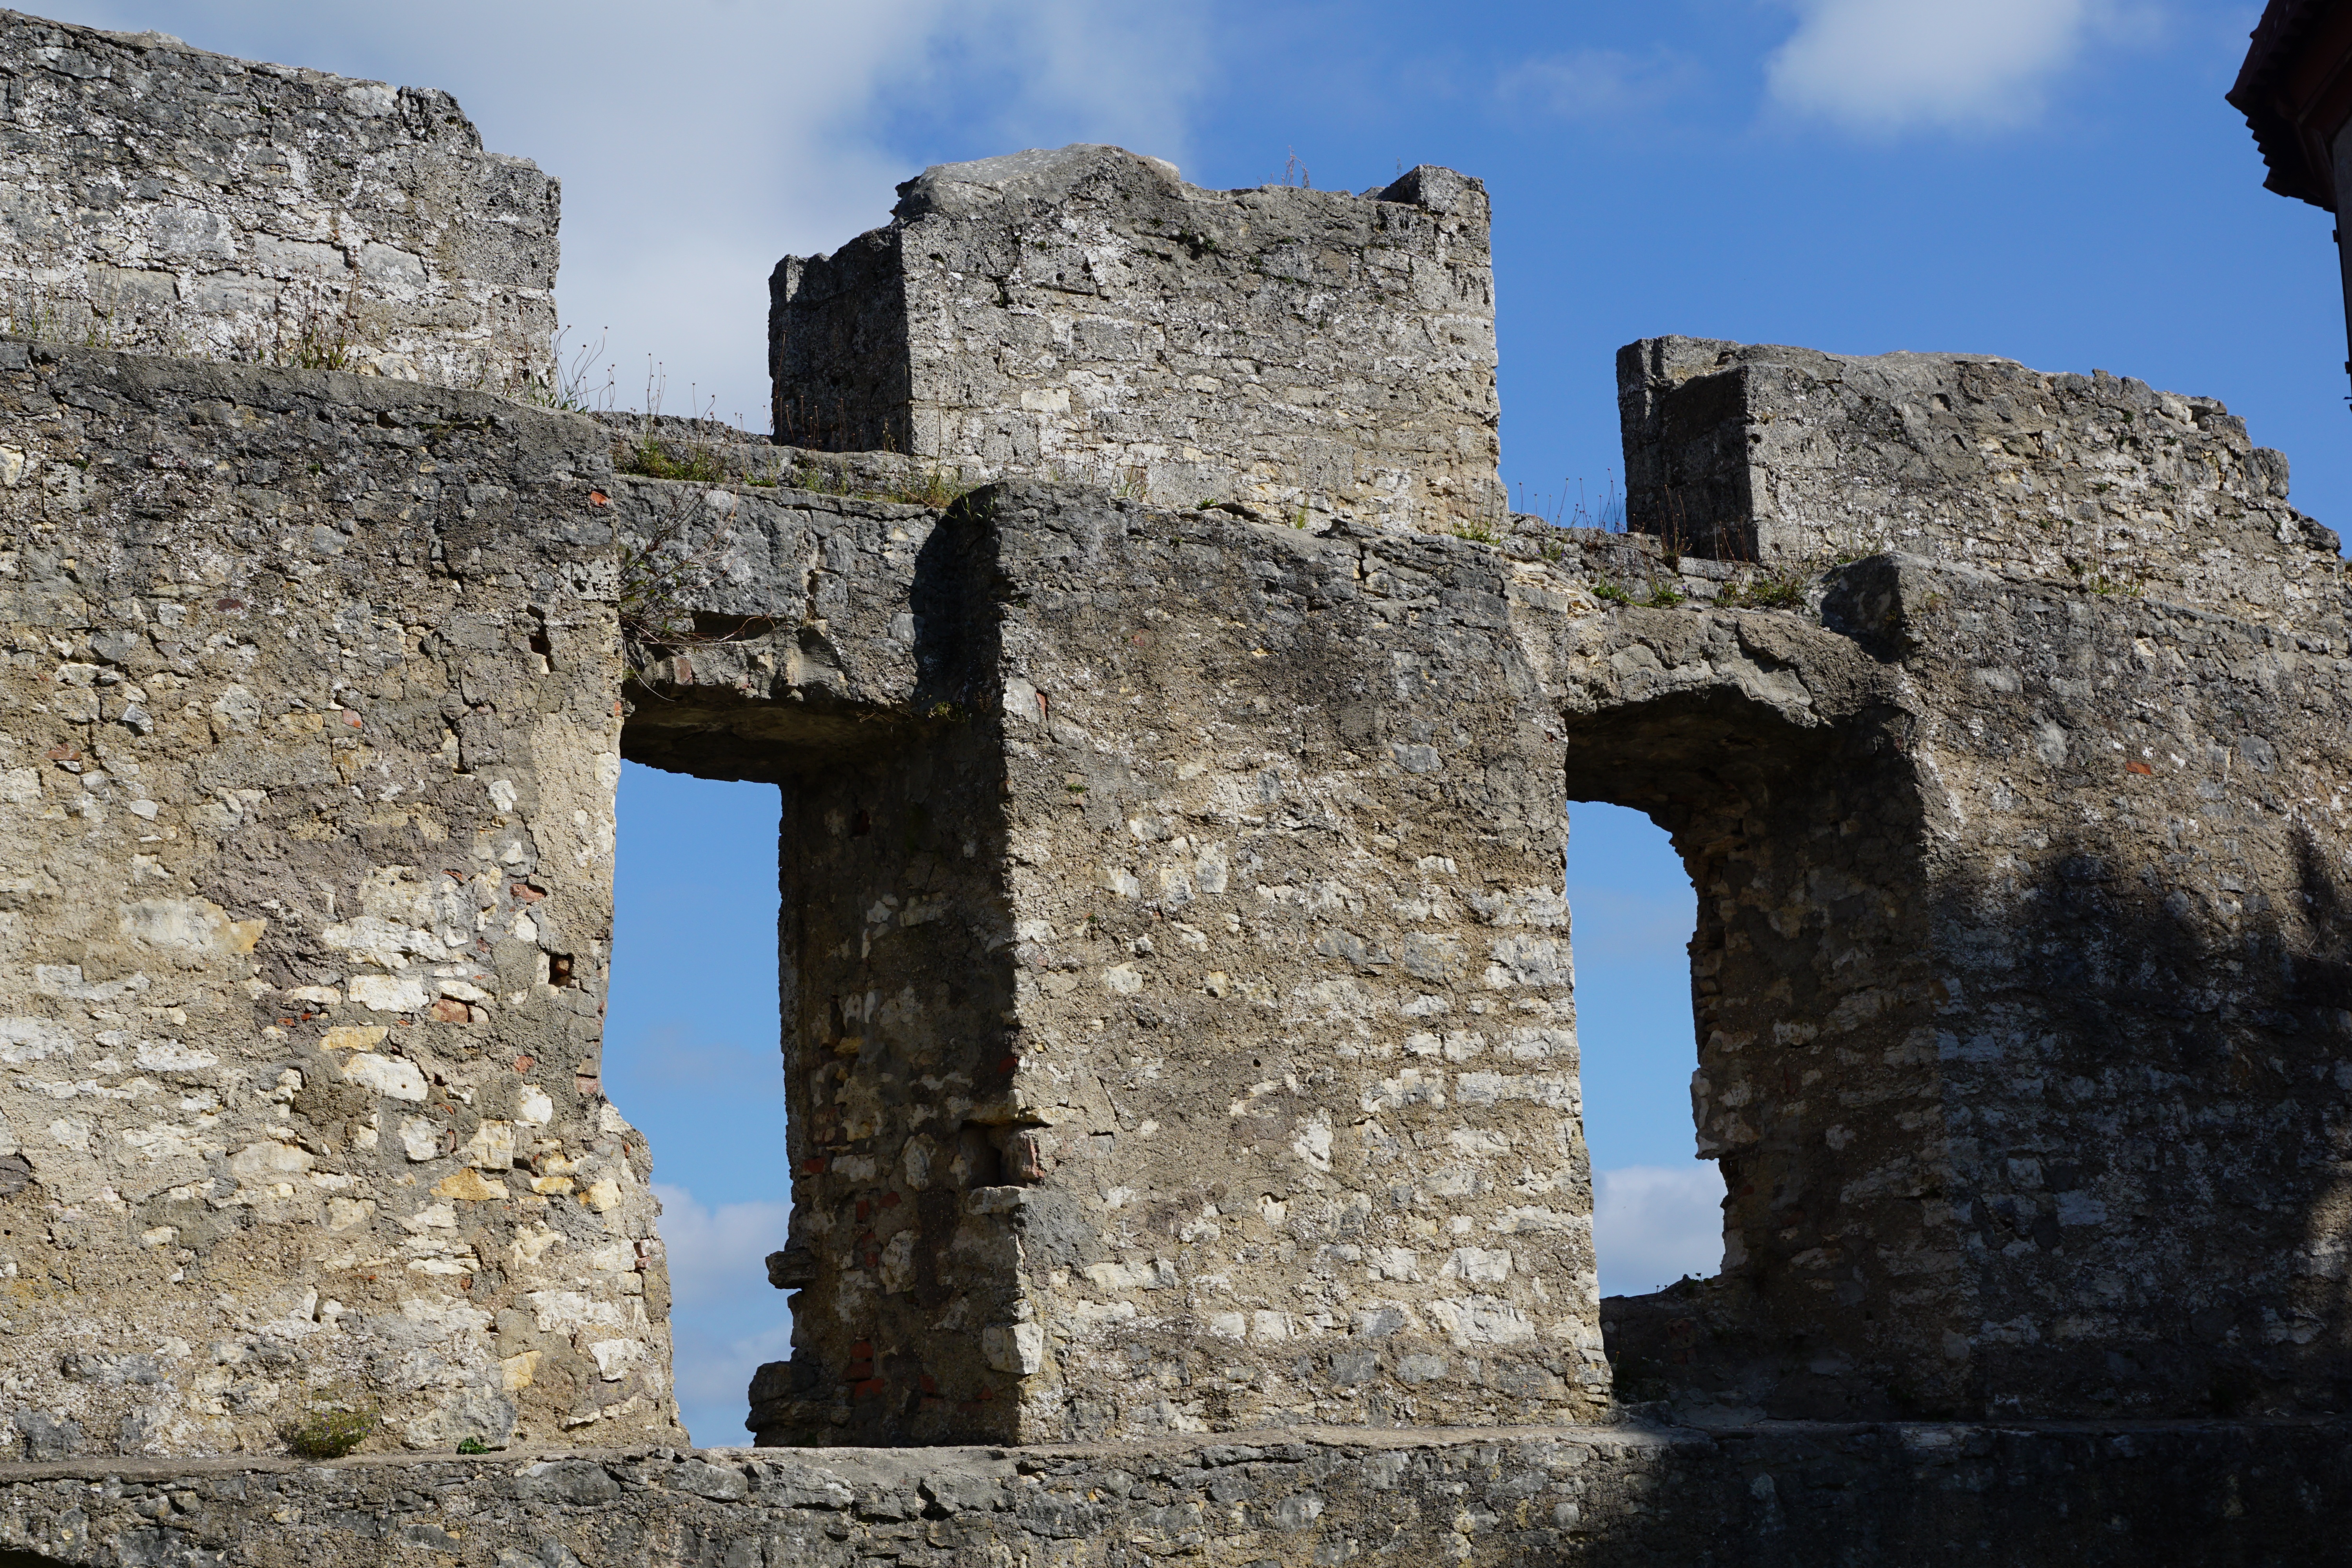
rock, building, wall, castle, fortification, ruin, temple, ruins, monastery, history, middle ages, archaeological site, tuttlingen, historic site, ancient history, honing castle